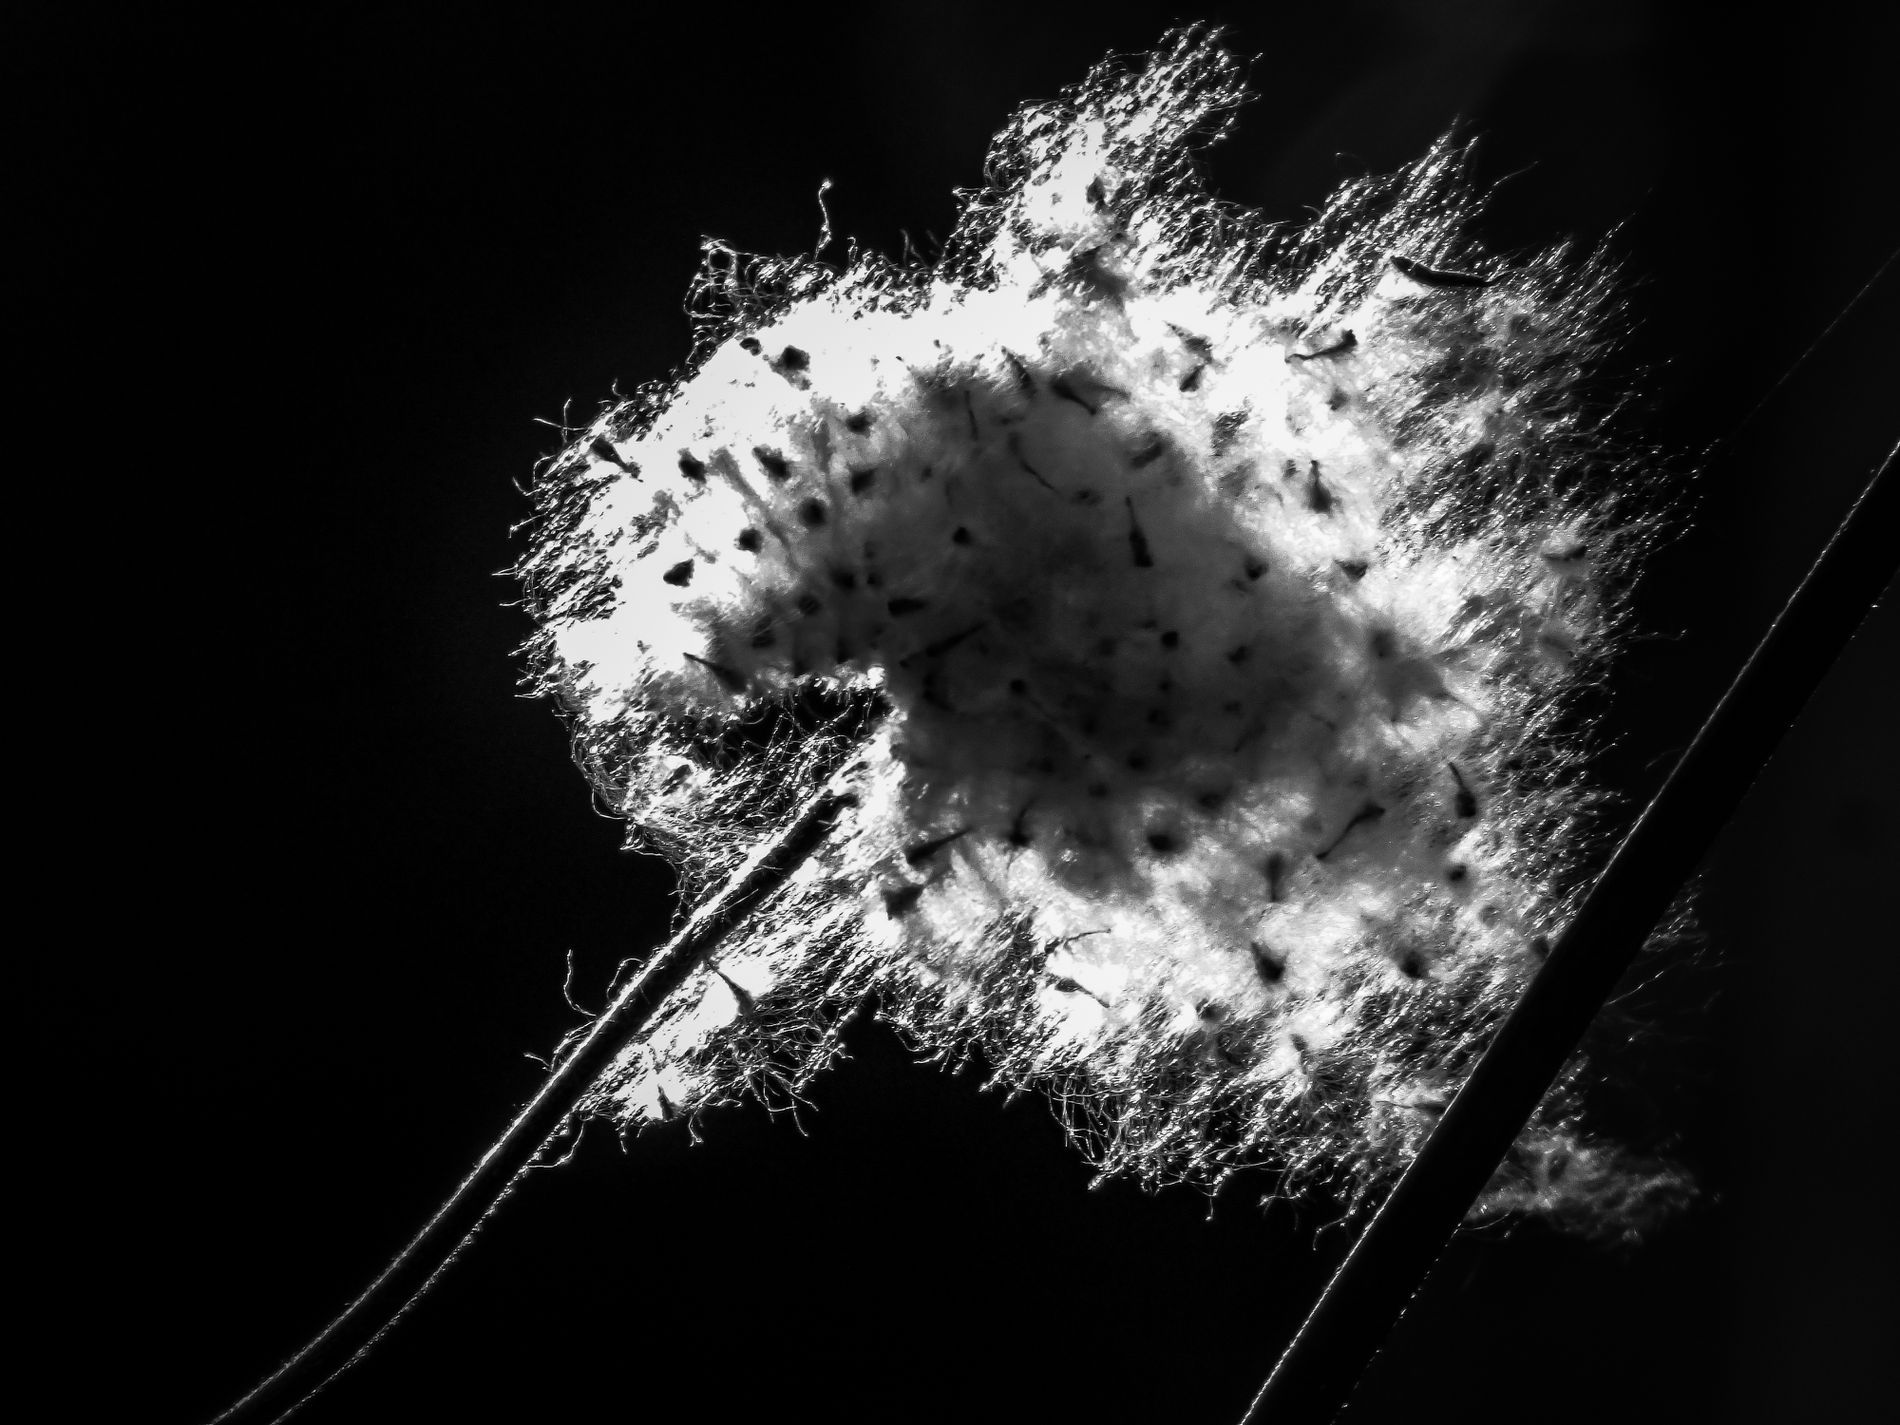
Common Dandelion
The image is a black and white close up of a dandelion against a dark background.
The plant appears illuminated from behind wispy filaments extending outward.
The composition includes thin, curved stems intersecting the frame.
The image shows a close up, black and white photograph of a plant with a dandelion head against a stark black background.
The photography style is macro, emphasizing texture and detail.
Labels: Flower, Plant, Dandelion, Pollen, Black background
Camera: Panasonic DMC-FZ72
Aperture: F7.1
Exposure: 1/400 sec
ISO: 200
Focal length: 203.2 mm